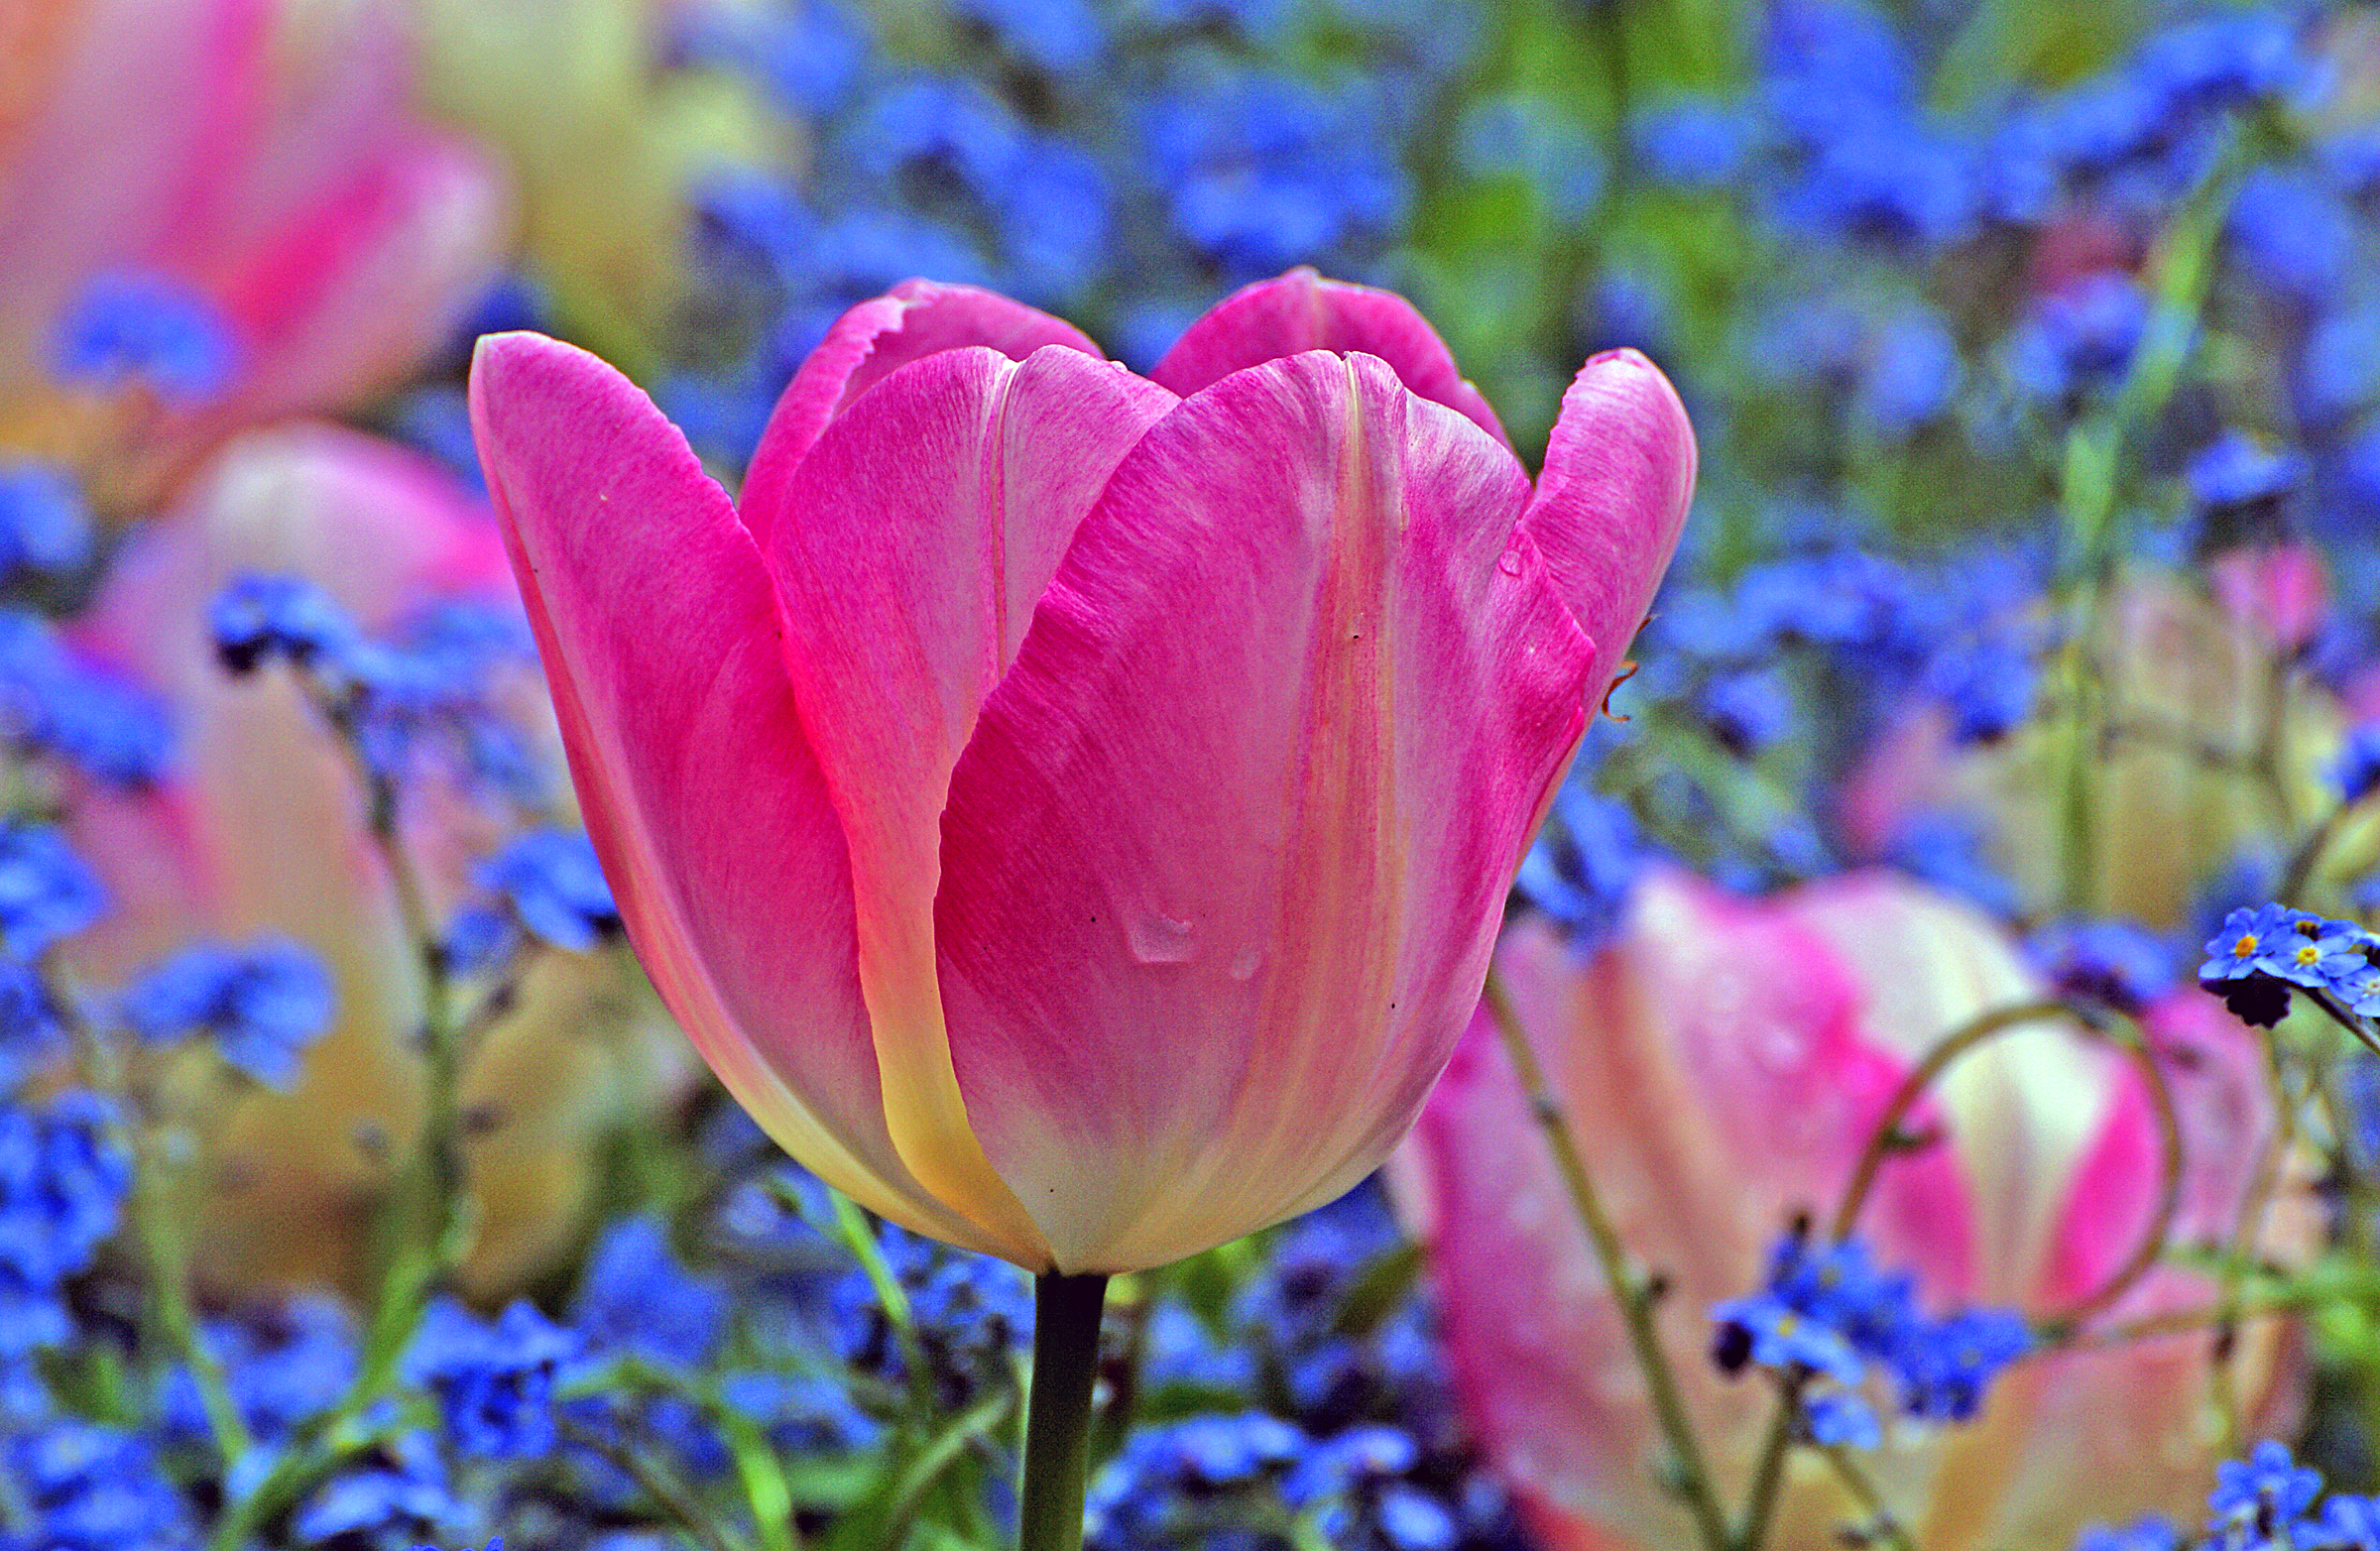
blossom, plant, flower, petal, tulip, spring, red, flora, wildflower, flowers, publicdomain, pretty, tulips, crocus, blooms, macro photography, flowering plant, land plant